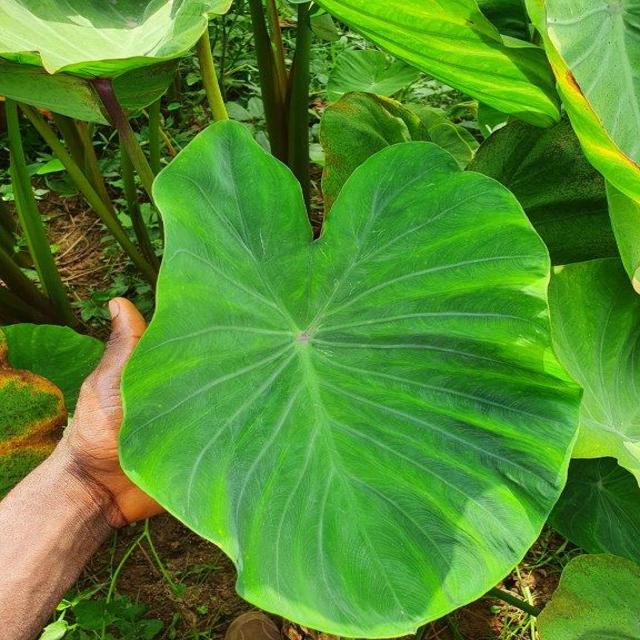
Label: Healthy